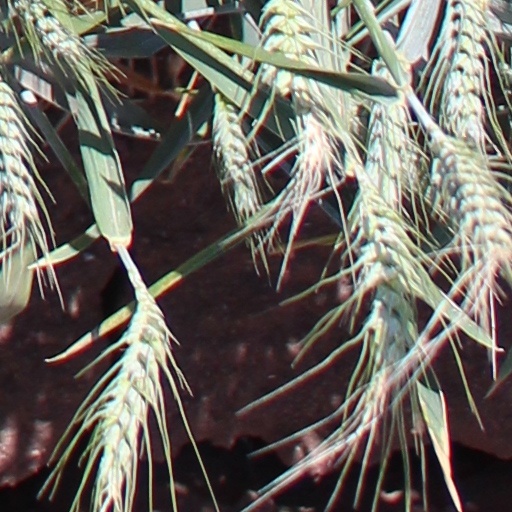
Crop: wheat